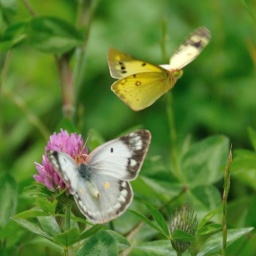
Yellow butterfly was flying around white bitterfly. She(he) likes him(her) so much! / Jun.2009